Musoma

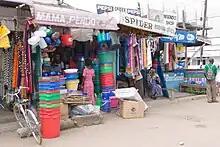
Small shops near the bus station.

The name Musoma comes from the word Omusoma which means, " a spit". The name refers to Musoma's many spits pointing into the surrounding Lake Victoria.